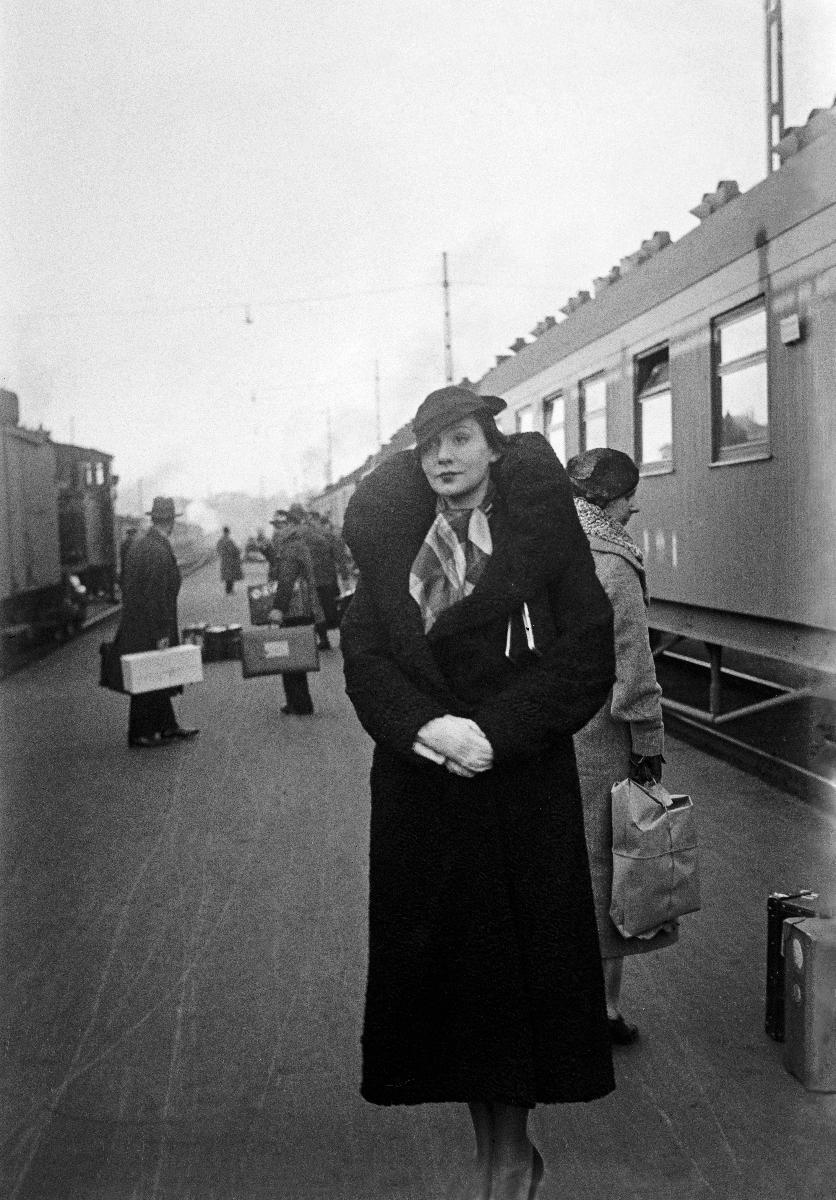
Zarah Leander
Zarah Leander
sisällön kuvaus: Ruotsalaislaulaja Zarah Leander saapuu Helsingin rautatieasemalle 3.4.1934. content description: The Swedish singer Zarah Leander arrives at Helsinki Railway Station 3.4.1934. innehållsbeskrivning: Svenska sångerskan Zarah Leander anländer till Helsingfors järnvägsstation 3.4.1934.
Kuvaaja: Sundström, Hugo, kuvaaja
Vuosi: 1934
Paikka: Suomi, Uusimaa, Helsinki
Aiheet: Leander, Zarah; musiikki; laulajat; ruotsalaiset naislaulajat; vierailut; konsertit; esiintyminen; music; singers; swedish female singers; persons; visit; concert; performing; HBL; visits; concerts; performing (appearance); musik; sångare; besök; konserter (framträdanden); framträdande; svensk sångerska; konsert; uppträdande; schlagersångerska; schlager; personer